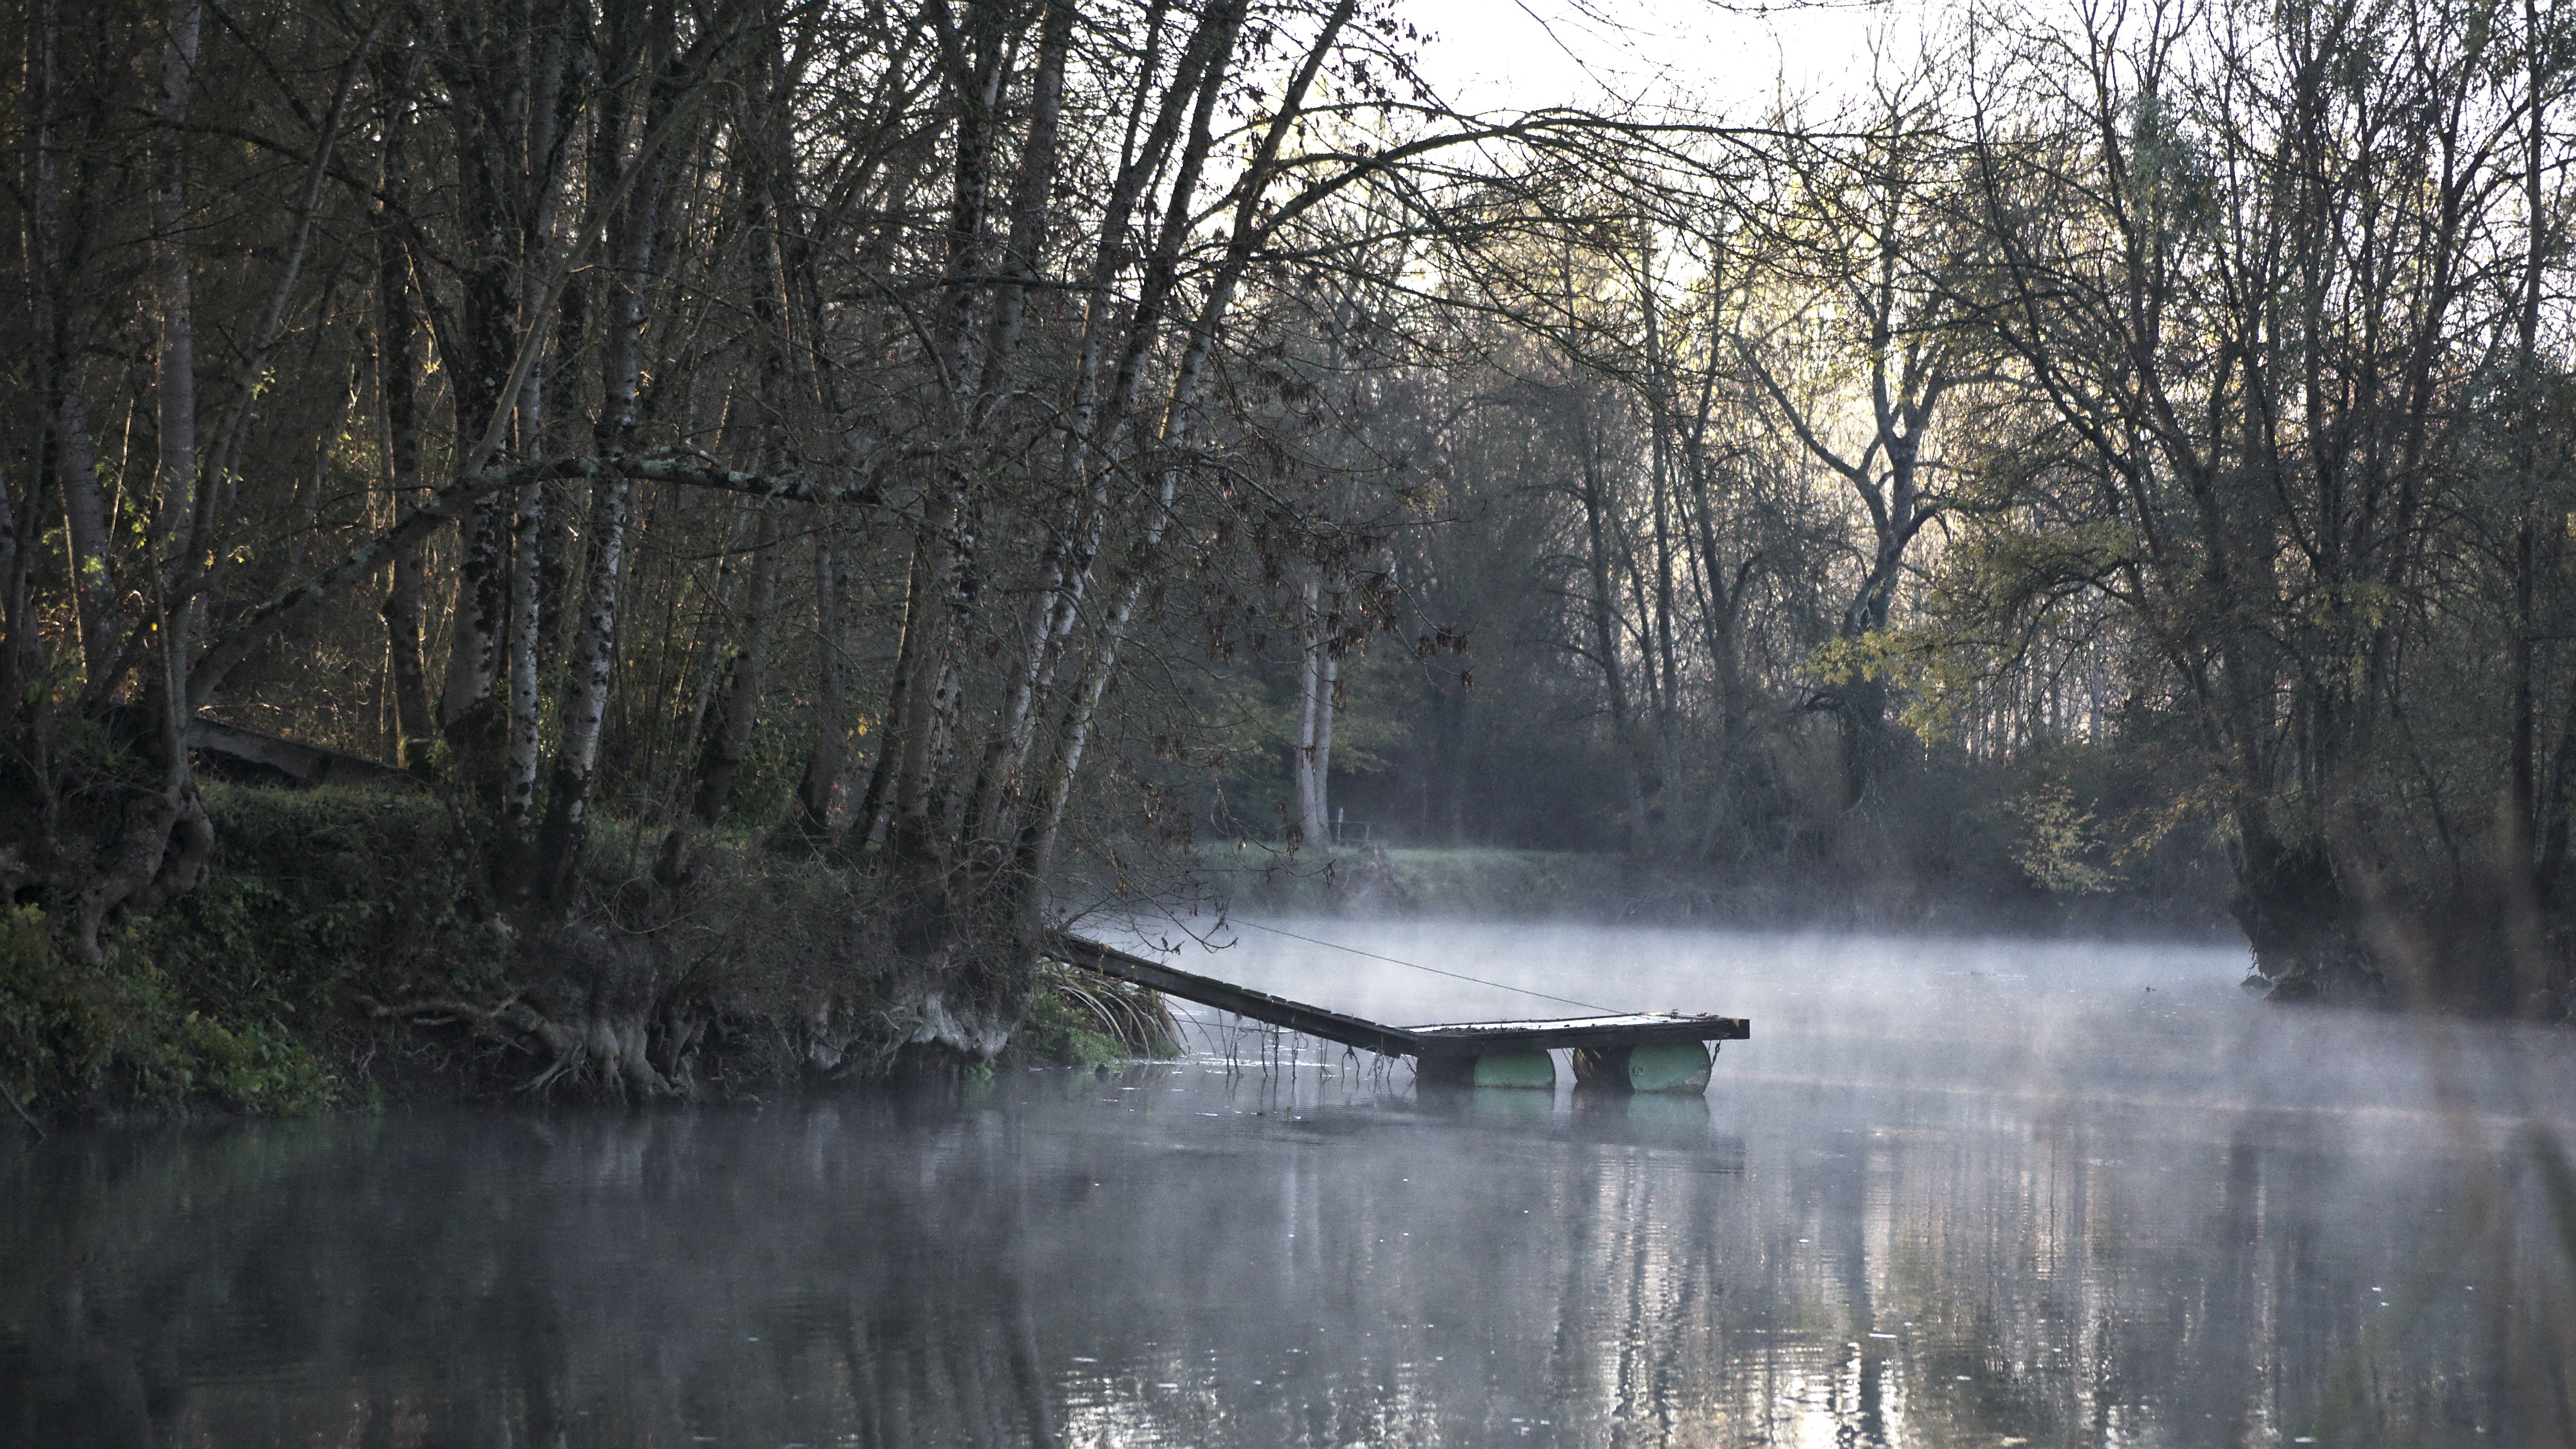
landscape, tree, water, nature, forest, creek, swamp, wilderness, winter, mist, morning, fall, lake, river, pond, stream, reflection, autumn, season, waterway, body of water, trees, wetland, woodland, habitat, waterpolo, natural environment, atmospheric phenomenon, bayou